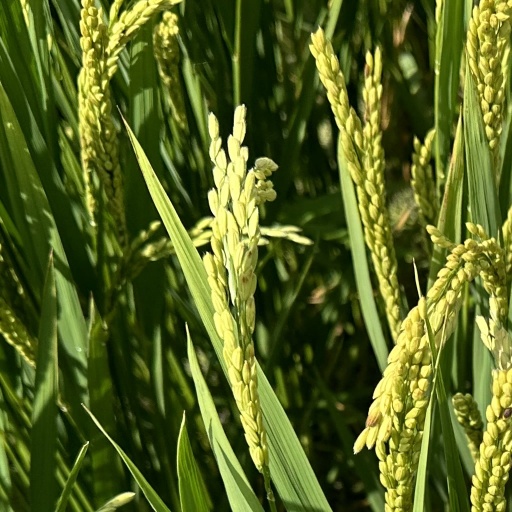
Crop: rice